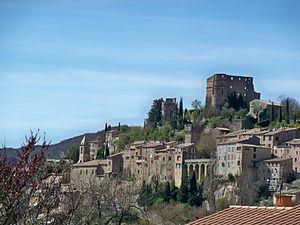
village de Montbrun les Bains (26)
Montbrun-les-Bains est une commune française située dans le département de la Drôme en région Auvergne-Rhône-Alpes. La commune fait partie du Parc naturel régional des Baronnies provençales créé en 2015.